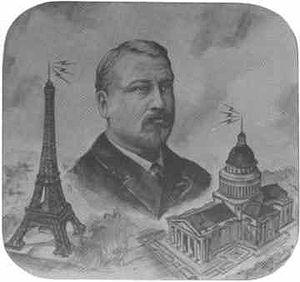
Cet article traite des différents rapports entre le Panthéon de Paris et la science.
Eugène Adrien Ducretet, né à Paris le 27 novembre 1844 et mort à Paris le 20 août 1915, est un industriel et scientifique français.